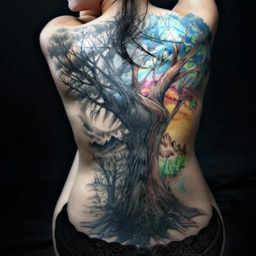
tree of life ? either way very beautiful !